Chicken mull

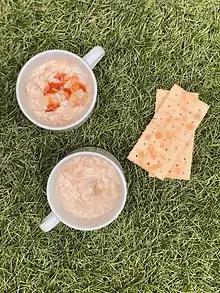

Chicken mull is a traditional dish from North Carolina, upstate South Carolina, and Georgia. It is a type of stew consisting of parboiled whole chicken in a cream- or milk-based broth, butter, and seasoned with salt, pepper, and other ingredients. Traditionally, the stew is served in the late fall and winter months. In northern Georgia, this part of the year is often referred to as "mull season". Often, the term "chicken mull" refers to an event or gathering where the dish is served.